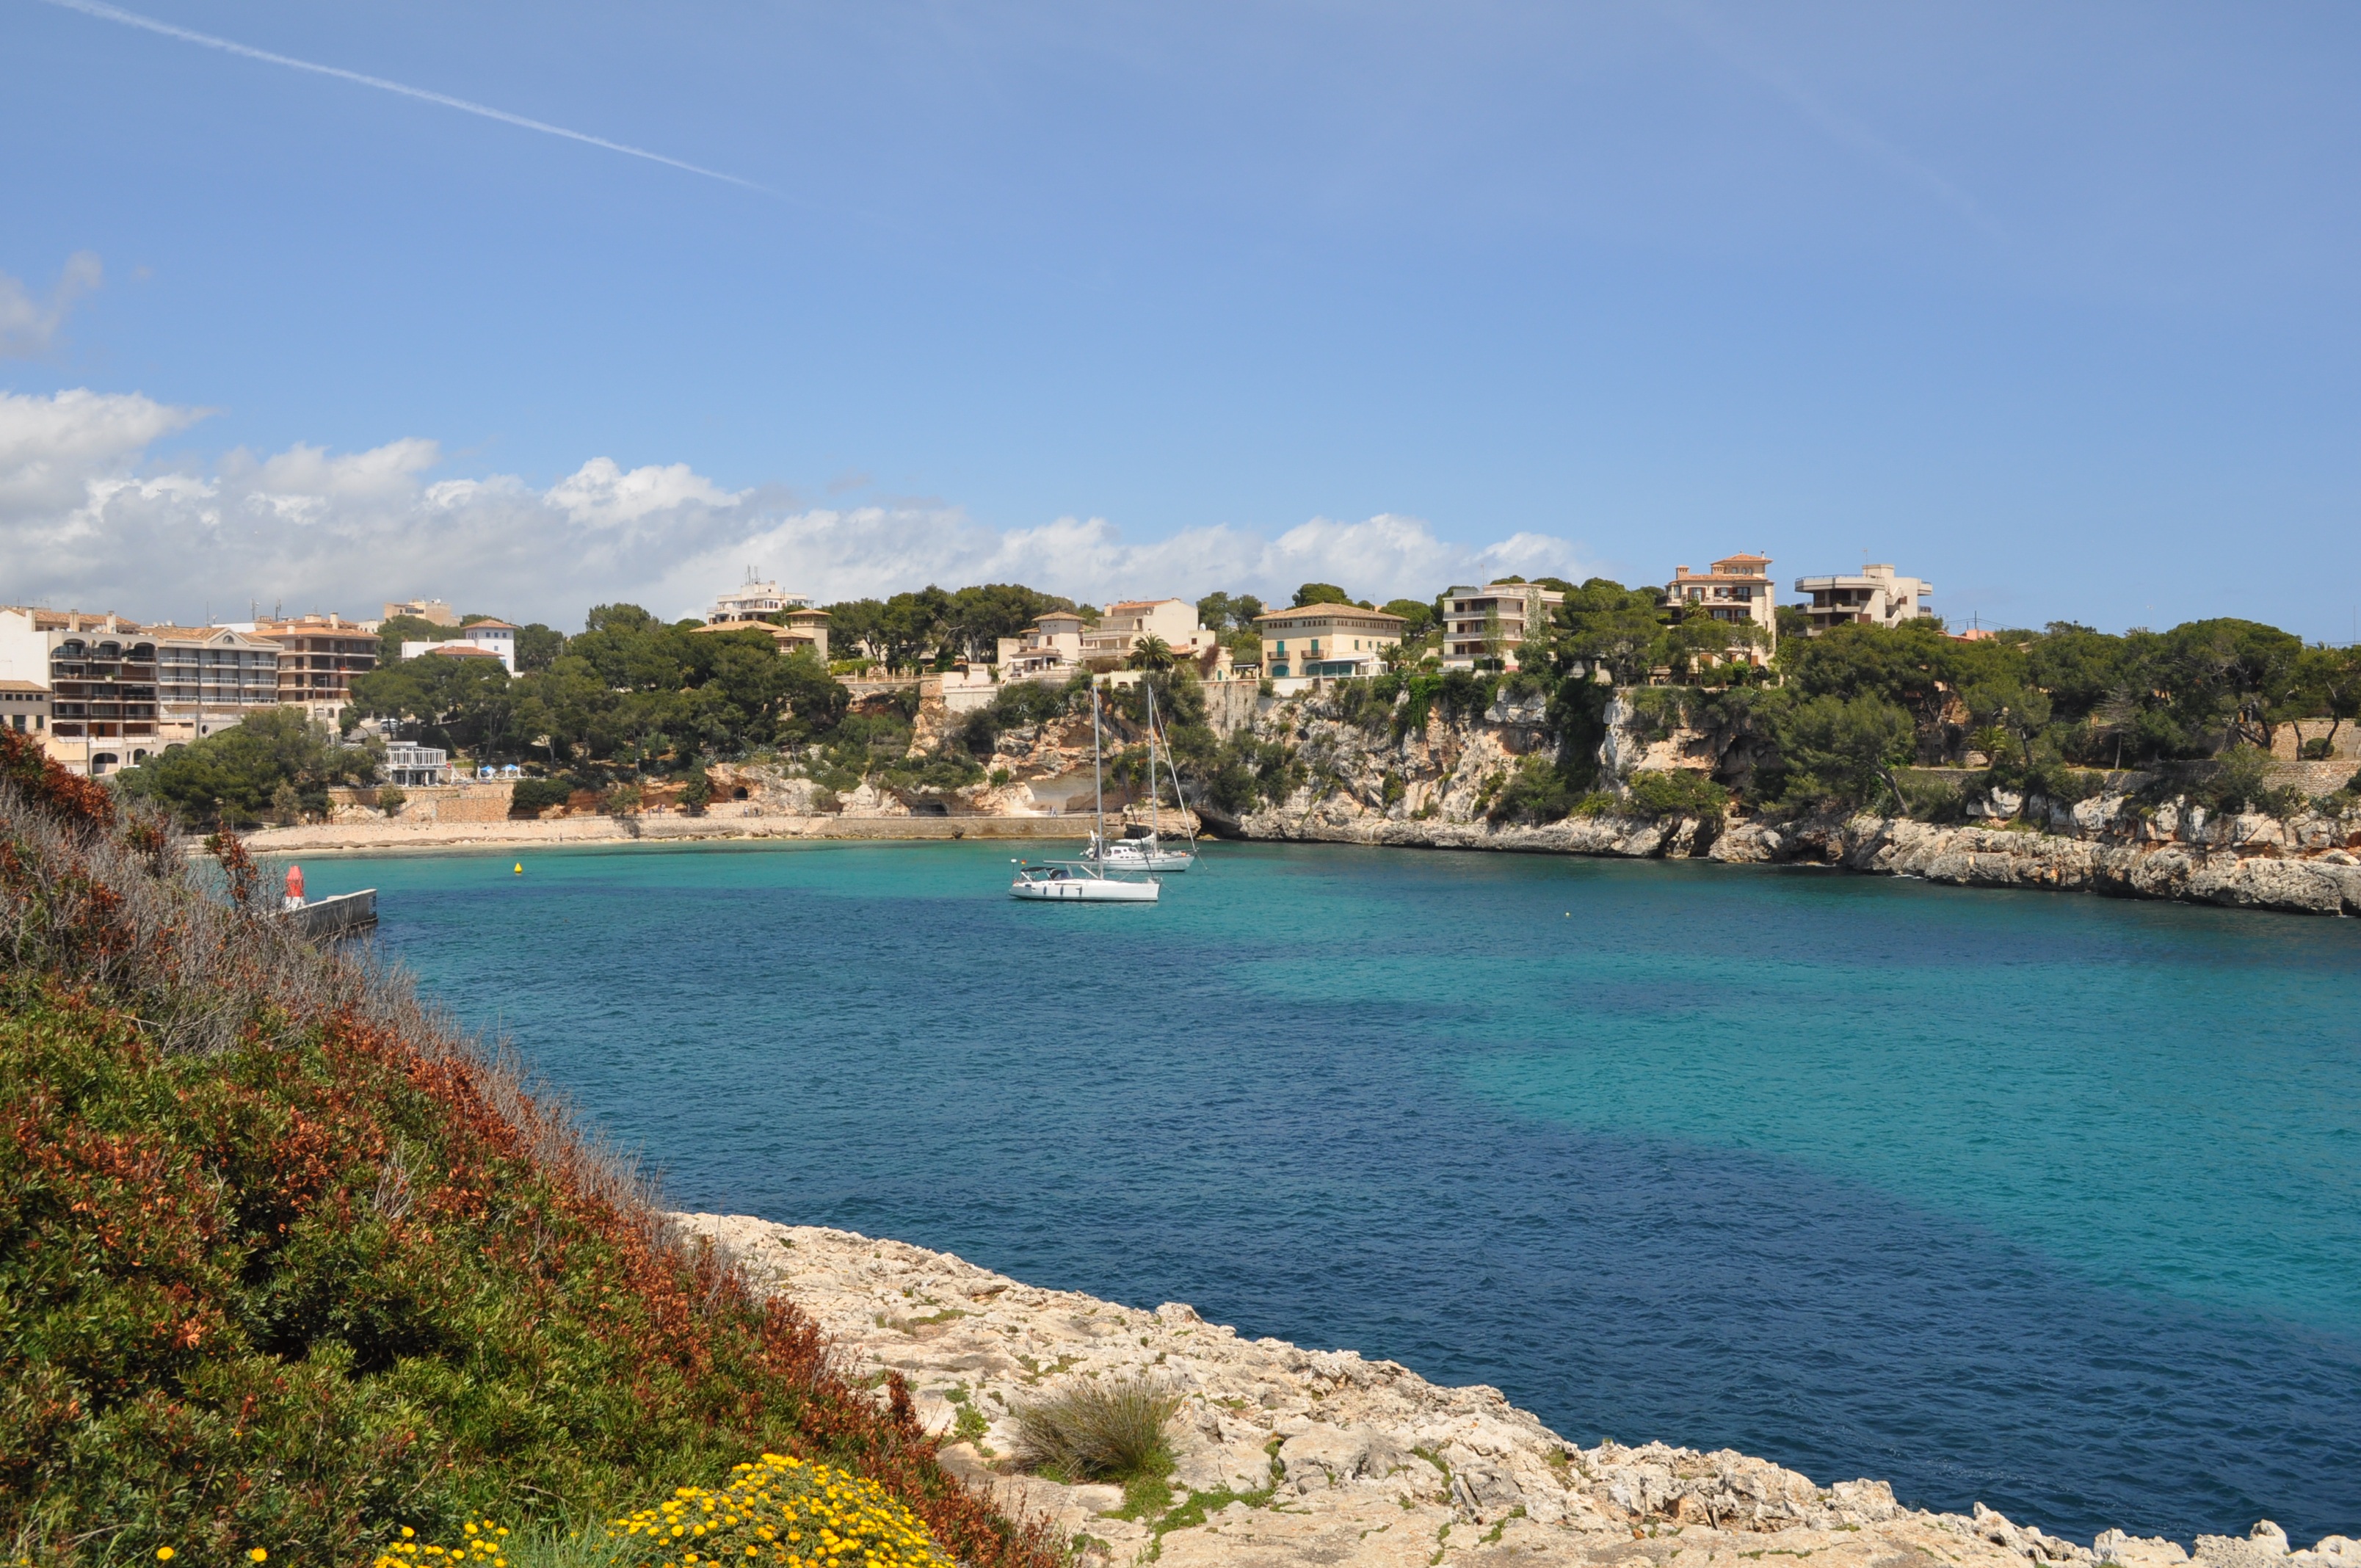
beach, landscape, sea, coast, water, ocean, sky, shore, summer, vacation, cliff, cove, mediterranean, holiday, bay, terrain, body of water, mallorca, cape, by the sea